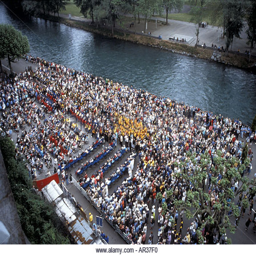
crowd of pilgrims with the sick outside the grotto following mass